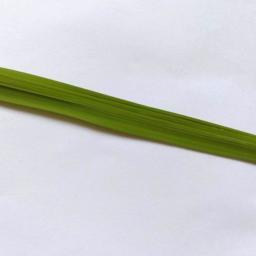
Label: Rice___Healthy